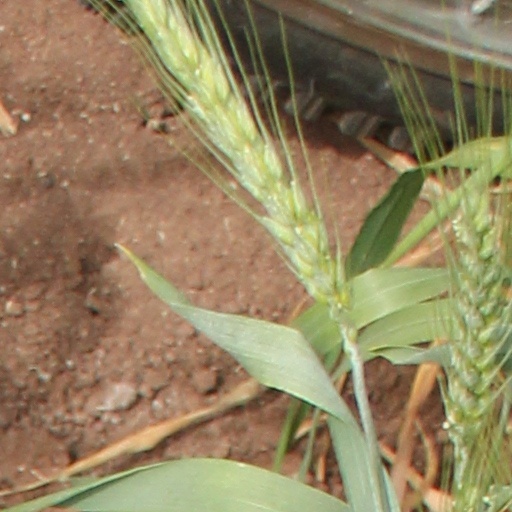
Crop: wheat